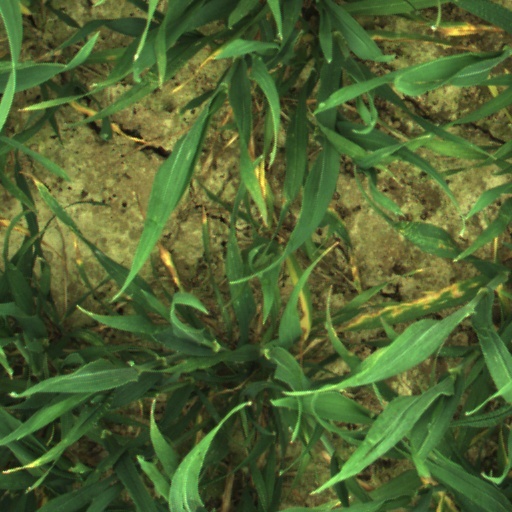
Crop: wheat